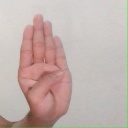
अक्षर: ब